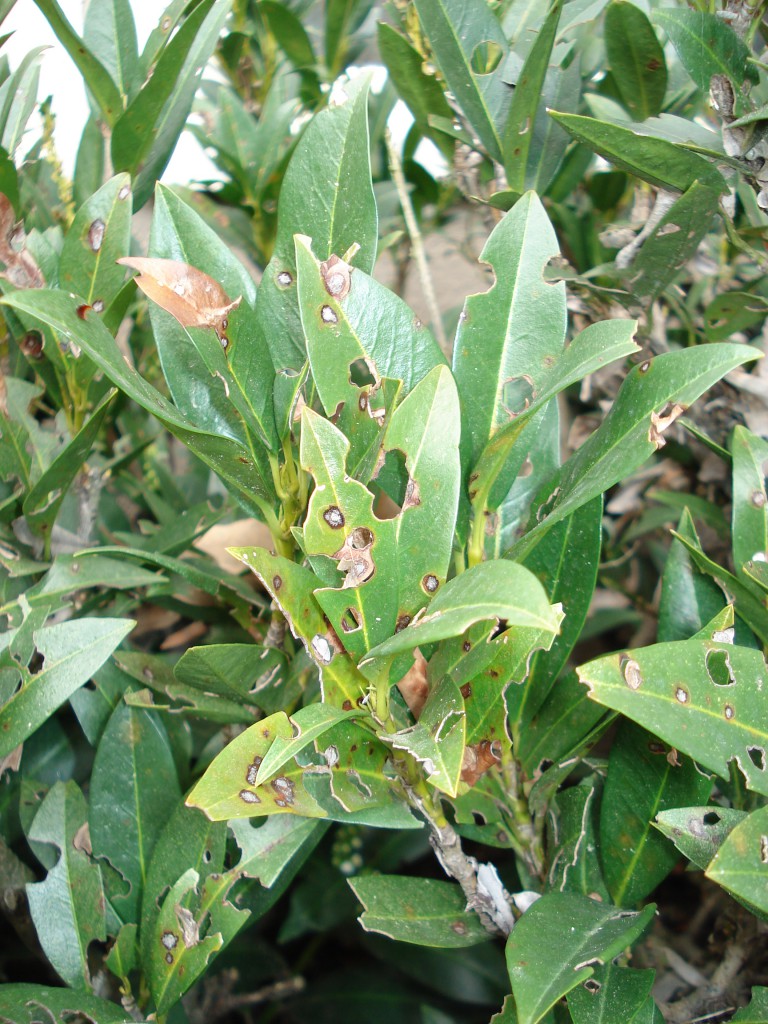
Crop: cherry
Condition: spot